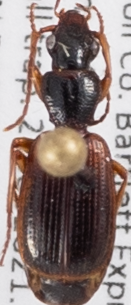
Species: Cymindis neglecta
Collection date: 2021-09-22
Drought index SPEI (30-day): -1.01
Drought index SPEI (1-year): -0.8
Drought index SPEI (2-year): -0.54